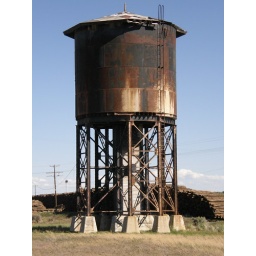
old water tower near railroad tracks. old water tower near railroad tracks